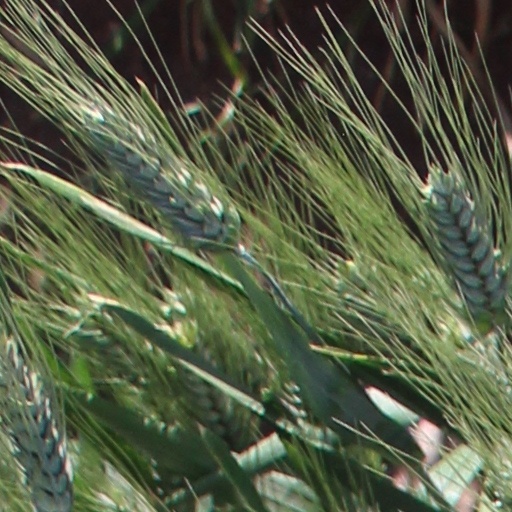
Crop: wheat